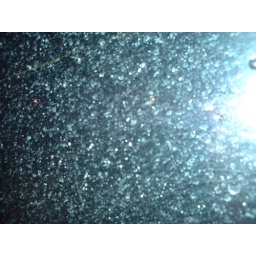
Une vitre d'un autobus en mouvement un jour de pluie.A window glass in a moving bus on a rainy day.